Presidency of Michel Temer

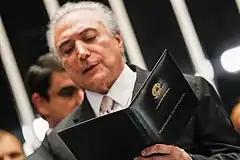
Temer reads the constitutional pledge upon assuming the presidency

On 31 August 2016, Temer was sworn in as president of Brazil at an inauguration ceremony in the National Congress, following Rousseff's conviction in the impeachment trial. Renan Calheiros, president of the National Congress, declared Temer inaugurated for a term lasting from 31 August 2016 to 1 January 2019. The ceremony lasted 12 minutes and there was no speech by the president. In his first official statement, he said: "We are now inaugurating a new phase in which we have a horizon of two years and four months. And it is hoped that, in these two years and four months, we will do what we have been boasting about, which is to put Brazil back on track".